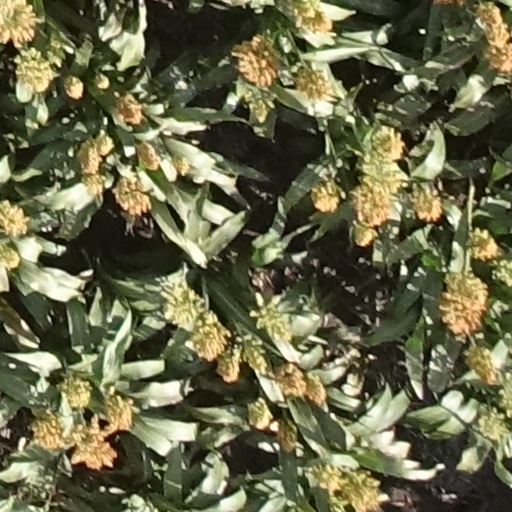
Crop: sorghum